Crazy Town: The Rob Ford Story

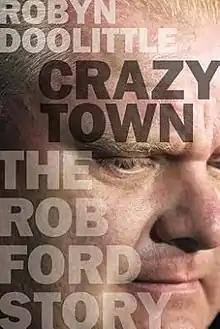
Cover of the first edition, February 2014

Crazy Town: The Rob Ford Story is a 2014 biography by Robyn Doolittle concerning Toronto mayor Rob Ford and his 2013 scandal of a leaked video of him using drugs.